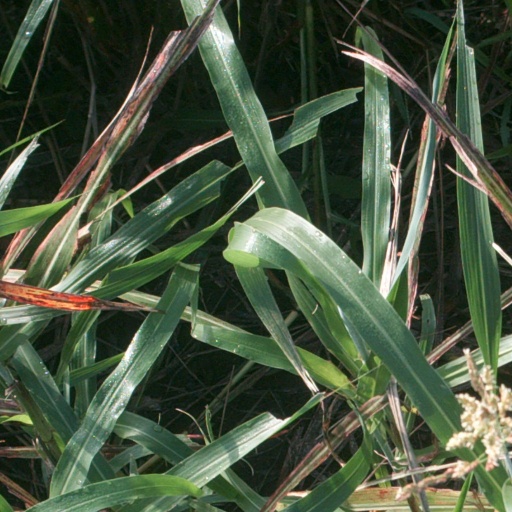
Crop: sorghum